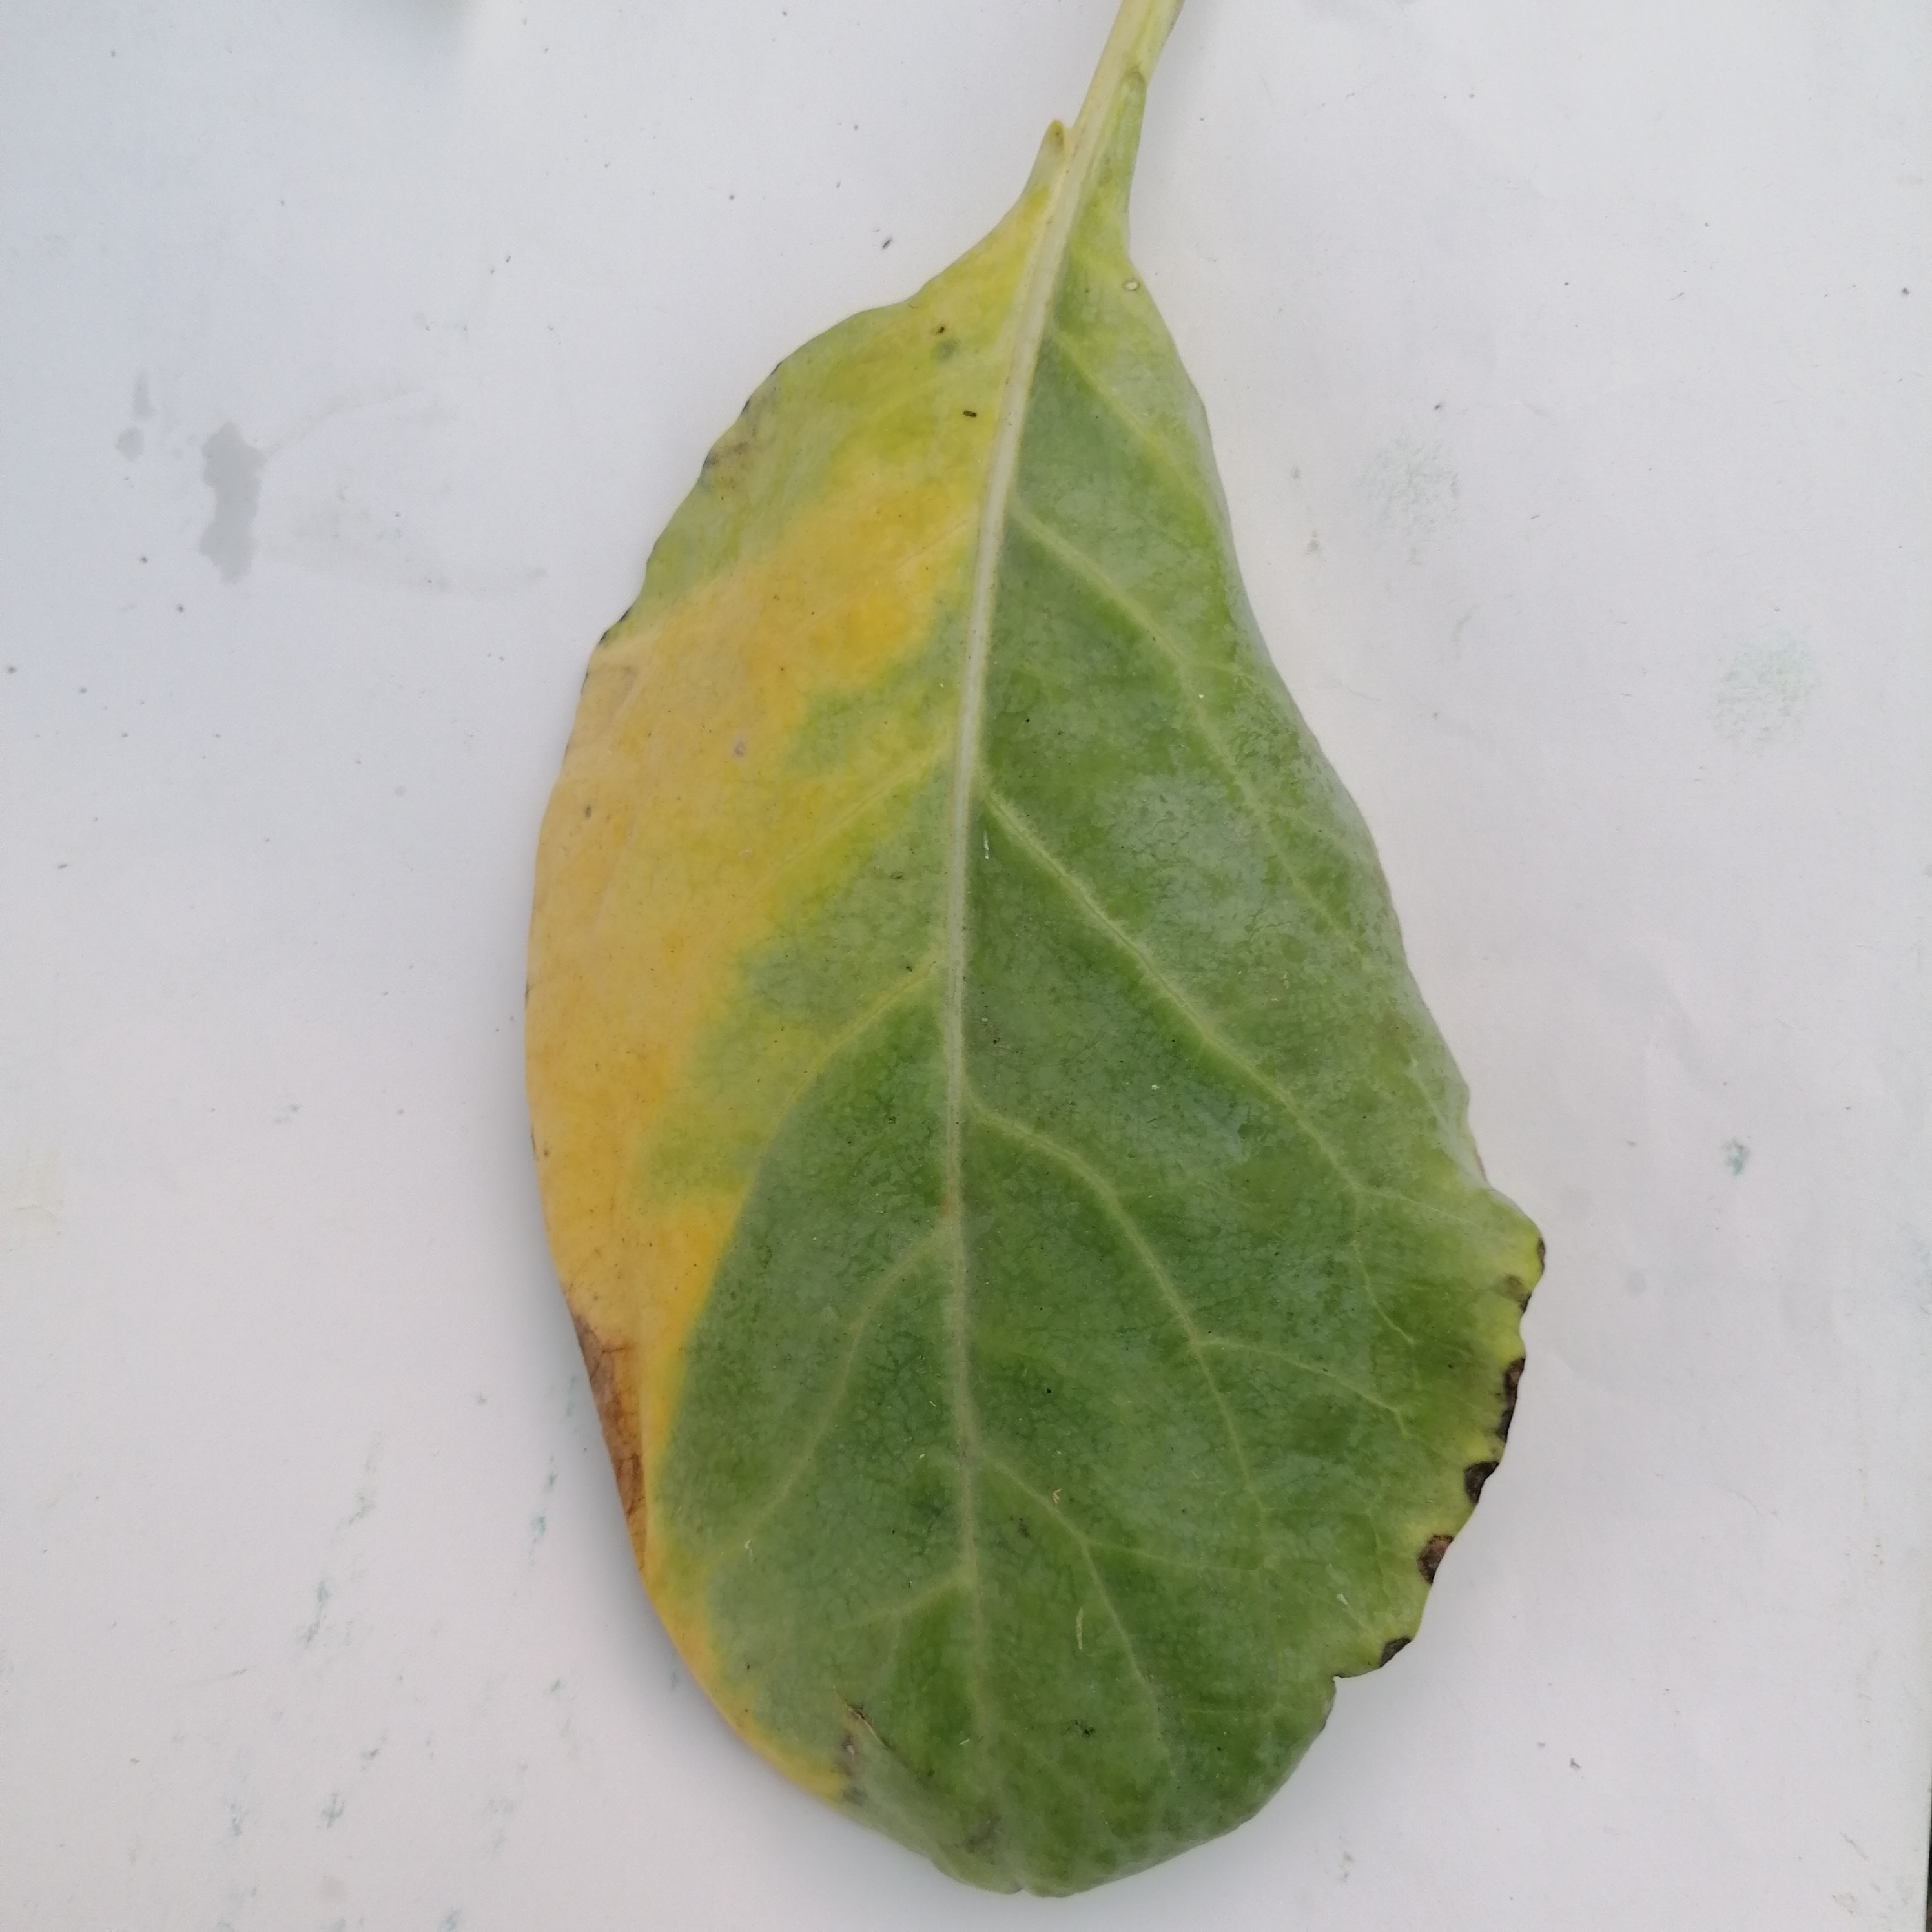
Label: Black Rot